William Patrick Manning

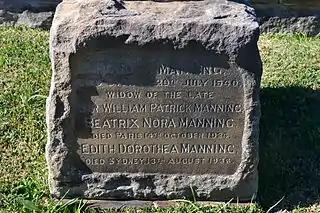
Grave of Manning's wife Honora, South Head Cemetery, Sydney

He was a candidate for the New South Wales Legislative Assembly, district of East Sydney at the 1891 election, however he finished 5th with a margin of 705 votes (3.5%). He was successful at the 1893 by-election, winning with a margin of 23 votes (0.5%). Multi-member districts were abolished in 1894 and South Sydney was divided into 4 new districts, including Sydney-Phillip. Manning stood as the Protectionist candidate for Sydney-Phillip, however he was defeated at the 1894 election by 117 votes (7.7%). He was a strong advocate for Federation in his campaign for Woollahra at the 1898 election, however this did not result in electoral success, defeated by 174 votes (12.5%). He did not hold ministerial or party office.